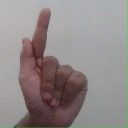
अक्षर: ळ